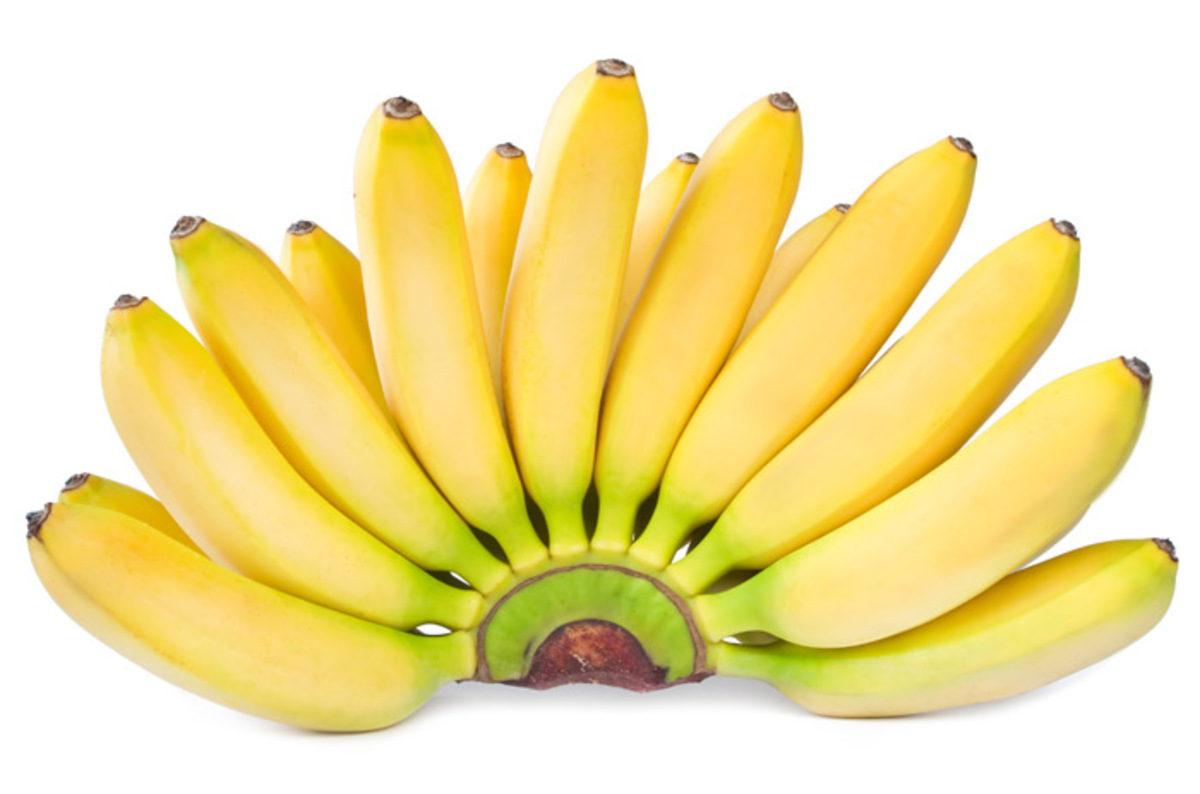
Label: Banana